Deir ez-Zor camps

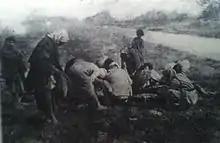
Armenian refugees collected near the body of a dead horse at Deir ez-Zor

The Deir ez-Zor camps were concentration camps in the heart of the Syrian Desert in which many thousands of Armenian refugees were forced into death marches during the Armenian genocide. The United States vice-consul in Aleppo, Jesse B. Jackson, estimated that Armenian refugees, as far east as Deir ez-Zor and south of Damascus, numbered 150,000, all of whom were virtually destitute.